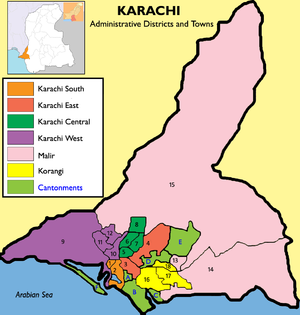
Le district de Karachi-Ouest est une subdivision administrative du sud de la province du Sind au Pakistan. Inclus au sein de la division de Karachi, il fait également partie de la mégapole de Karachi. Aboli en l'an 2000, le district a été rétabli en juillet 2011.
La division de Karachi est une subdivision administrative de la province du Sind au Pakistan.
Karachi
Le district de Karachi-Est est une subdivision administrative du sud de la province du Sind au Pakistan. Inclus au sein de la division de Karachi, il fait également partie de la mégapole de Karachi. Aboli en l'an 2000, le district a été rétabli en juillet 2011.
Les violences dans la ville de Karachi au Pakistan sont récurrentes depuis plusieurs dizaines d'années. Karachi est la plus grande ville du Pakistan avec 15 millions d'habitants et est le principal port d'exportation du pays. Les violences se caractérisent par une série d'assassinats ciblés, de fusillades, d'émeutes et d'enlèvements. Elles sont liées à des conflits ethniques, religieux et politiques, ainsi qu'à la mafia. Les partis politiques et leur partisans sont accusés d'être acteurs des violences, alors qu'ils représentent souvent une communauté ethnique et sont liés au crime organisé.
Le district de Korangi est une subdivision administrative du sud de la province du Sind au Pakistan. Inclus au sein de la division de Karachi, il fait également partie de la mégapole de Karachi. Aboli en l'an 2000, le district a été rétabli en juillet 2011.
La politique à Karachi est un sujet sensible et complexe au Pakistan, avec de grandes répercussions sur la politique nationale du pays.
Le district de Karachi-Sud est une subdivision administrative du sud de la province du Sind au Pakistan. Inclus au sein de la division de Karachi, il fait également partie de la mégapole de Karachi. Aboli en l'an 2000, le district a été rétabli en juillet 2011.